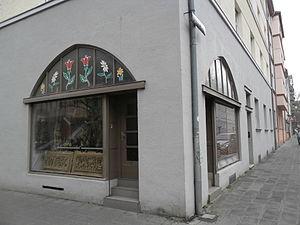
Les meurtres du NSU, également appelés meurtres au Česká, sont une série d'assassinats d'inspiration raciste et völkisch, commis sur des Allemands issus de l'immigration, dans plusieurs grandes villes allemandes entre 2000 et 2006. Les victimes sont neuf petits commerçants, dont huit d'origine turque et un originaire de Grèce. Ils ont tous été exécutés sur leur lieu de travail. Le premier meurtre a eu lieu le 9 septembre 2000, le dernier le 6 avril 2006. En novembre 2011, ces meurtres sont attribués à la cellule terroriste d'extrême droite Nationalsozialistischer Untergrund. Trois membres présumés du NSU sont accusés, dont les néonazis Uwe Mundlos et Uwe Böhnhardt, qui se sont vraisemblablement suicidés le 4 novembre 2011, et leur complice Beate Zschäpe, qui s'est rendue à la police le 8 novembre 2011. Quatre hommes accusés de complicité d'homicide et de soutien à une organisation terroriste sont également jugés depuis le 6 mai 2013 au procès du Nationalsozialischer Untergrund à Munich.